Sangram (2005 film)

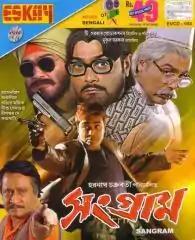
Theatrical release poster

Sangram is a 2005 Bengali thriller film directed by Haranath Chakraborty and produced by Mukul Sarkar. The film features actors Jisshu Sengupta, Prosenjit Chatterjee and Ranjit Mallick in the lead roles. Ashok Bhadra composed the music for the film. The film was a box office hit.